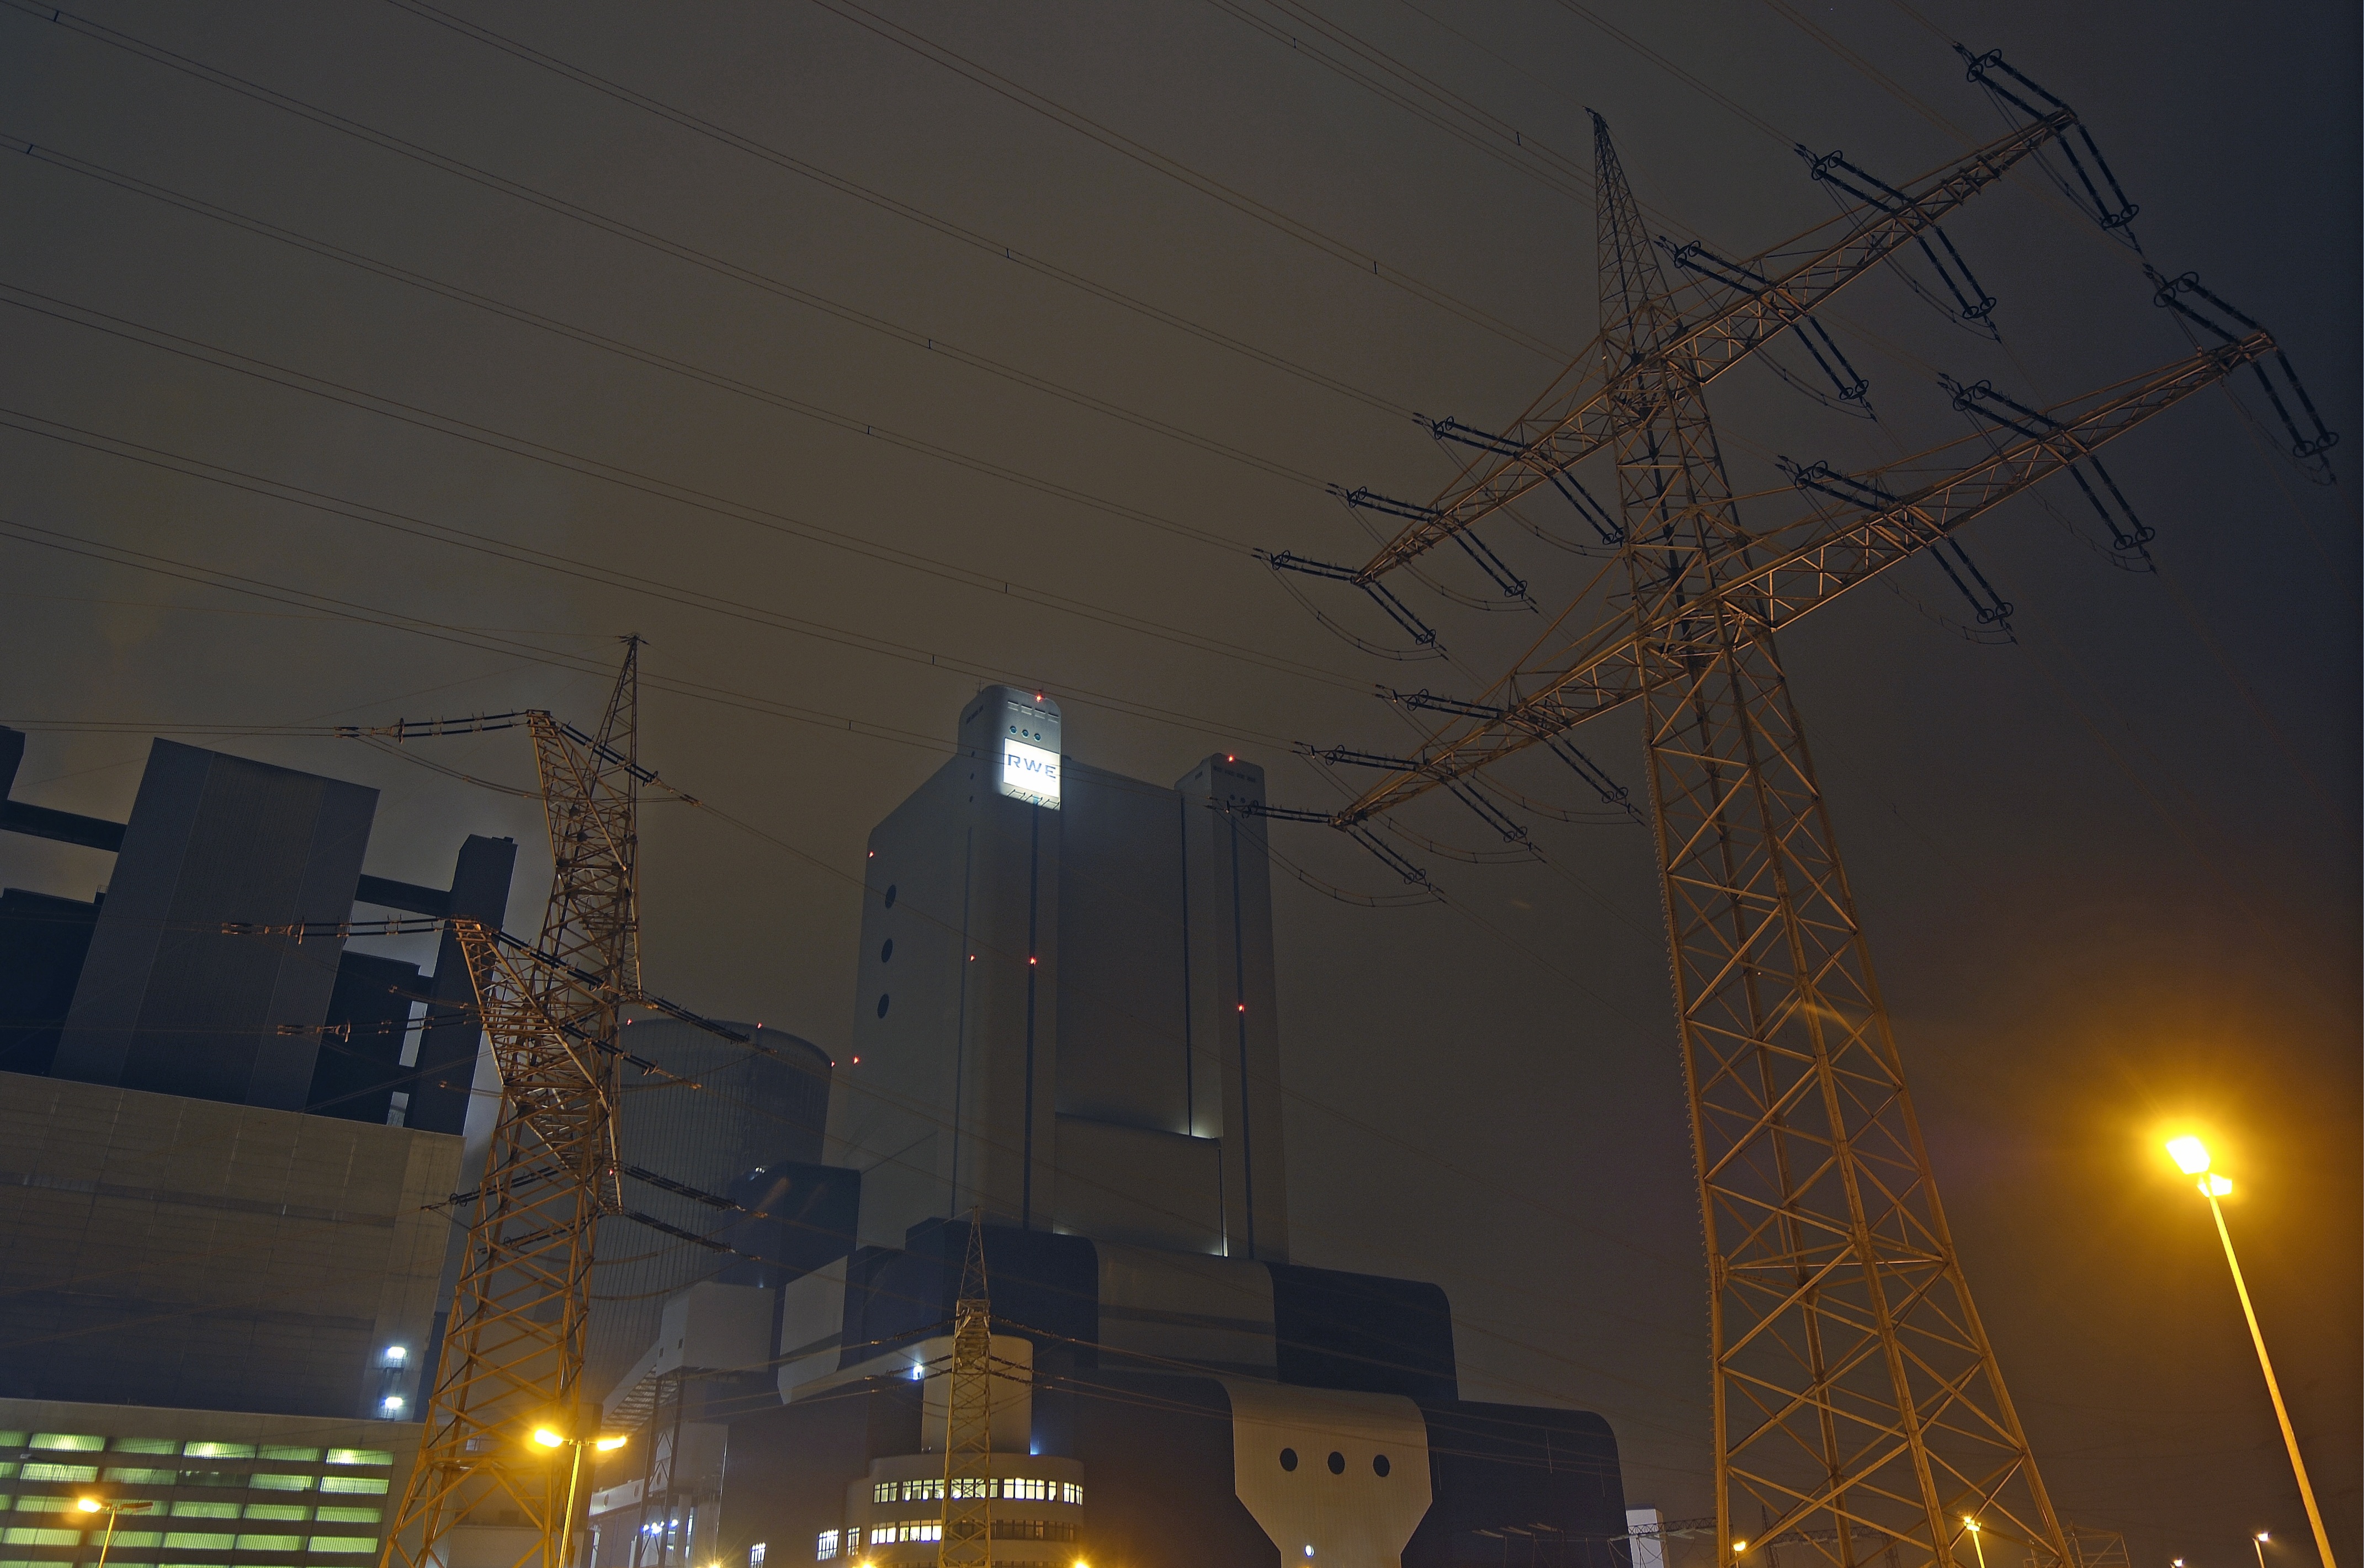
light, technology, skyline, night, city, skyscraper, cityscape, downtown, dusk, evening, street light, electricity, lighting, energy, high voltage, power plant, current, strommast, power supply, coal fired power plant, atmosphere of earth